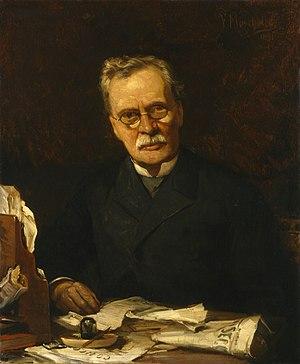
Le pacifisme naît en Allemagne au XIXᵉ siècle à une époque où la guerre commence à être condamnée moralement. Influencé par des idées religieuses venant des États-Unis, il ne parvient à s'implanter qu'à la fin du siècle avec la diffusion de l'œuvre d'Hodgson Pratt et naît véritablement en 1892 avec la création de la Deutsche Friedensgesellschaft par les deux futurs prix Nobel de la paix Bertha von Suttner et Alfred Hermann Fried. Le mouvement a toutefois beaucoup de difficultés à s'imposer dans la société allemande en raison de la militarisation de celle-ci et de son profond désintérêt vis-à-vis des idées pacifistes mais aussi du fait de la confusion régnant au sein du mouvement pacifiste qui ne parvient pas à se fonder comme un mouvement unitaire.
Felix Stone Moscheles est un peintre anglais, militant pour la paix et défenseur de l'espéranto.
Hodgson Pratt, né le 10 janvier 1824 à Bath en Angleterre et mort le 26 février 1907 au Pecq en France, est un pacifiste britannique.